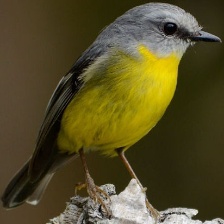
Species: EASTERN YELLOW ROBIN
Scientific name: EOPSALTRIA AUSTRALIS
ImageNet parent category: robin